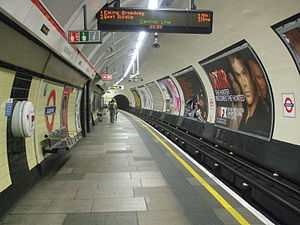
Queensway Station / Galleri
Queensway Station er en London Underground-station på Central line, kun lige indenfor City of Westminsters grænse til Kensington and Chelsea-distriktet. Den ligger ved krydset mellem Queensway og Bayswater Road og er nordvest for Kensington Gardens. Den er mellem Notting Hill Gate mod vest og Lancaster Gate mod øst og er i takstzone 1.